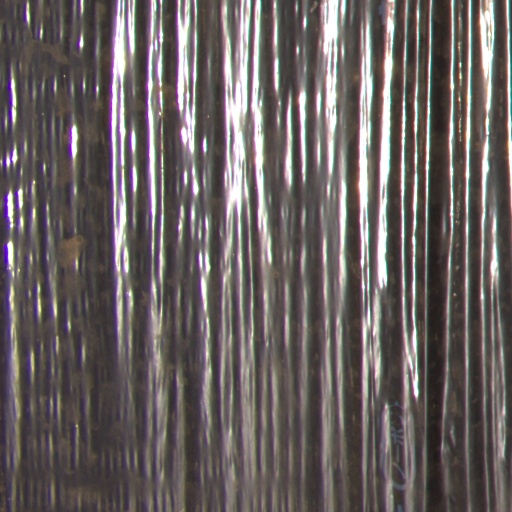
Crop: Jerusalem artichoke